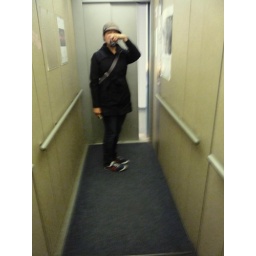
there was a mirror in there and then the door started opening. oh geez. it's blurry.